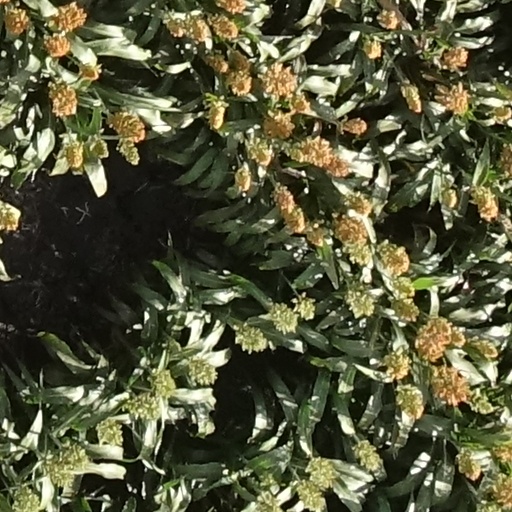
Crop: sorghum